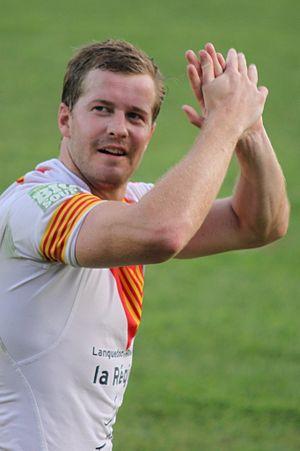
Scott Dureau, né le 29 juillet 1986 à Taree, est un joueur de rugby à XIII australien évoluant au poste de demi de mêlée, de demi d'ouverture. Il commence sa carrière dans la National Rugby League en 2007 sous les couleurs des Newcastle Knights. Après quatre saisons en rôle de doublure, il décide de rejoindre la franchise française des Dragons Catalans en Super League où à deux reprises il est retenu dans l'équipe type de la Super League.
Les Dragons catalans sont une franchise française de rugby à XIII basée à Perpignan et présidée depuis sa création par Bernard Guasch. L'équipe première, entraînée par l'Anglais Steve McNamara nommé en 2017, évolue en Super League depuis 2006 et dispute annuellement la Coupe d'Angleterre.
La saison 2012 des Dragons catalans, unique franchise française de rugby à XIII en Super League, constitue leur septième participation à cette ligue. L'entraîneur australien Trent Robinson effectue sa seconde saison au club. Le botteur catalan Scott Dureau est le meilleur réalisateur de la saison en Super League avec 281 points, et est retenu dans l'équipe de rêve de la Super League 2012 au poste de demi de mêlée au côté du pilier Rémi Casty.